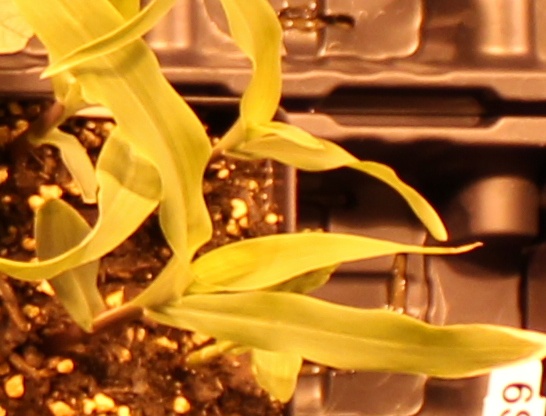
Label: Corn